Top Gun: Maverick

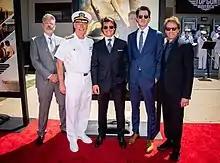
(From left) Christopher McQuarrie, Vice Admiral Kenneth R. Whitesell, Tom Cruise, Joseph Kosinski, and Jerry Bruckheimer at the premiere of the film on May 4, 2022

To create the illusion that the actors were piloting the jets during flying scenes, the producers paid the Navy $11,374 per flight hour for F/A-18E (single seat) and F/A-18F (dual seat) Super Hornets and pilots to fly them. For external shots, real Navy pilots flew the E version. For shots of the actors in flight, the F version was used with the actual pilot in the front seat. One F/A-18F was rigged with special cameras to film an actor in the back seat. Cruise designed a three-month "boot camp" to train the actors with flying roles to get them used to aerobatics and high g-forces, as well as build the spatial awareness they would need to operate the camera equipment. Some of the training was required by the Navy for passengers in tactical jets, including underwater evacuation. Barbaro said the cast endured aerobatics riding in the Extra 300L flown by Chuck Coleman, including right before flights in the F/A-18F, to ensure their bodies had the required tolerance. She also praised the female pilots she had worked with during the filming process, and commented that while the "military aviation community [is] progressive, there's no way that [sexism] doesn't still exist in little moments here and there. It's par for the course for women in historically male-dominated spaces. So I was glad we kept that in." The actors also had to learn lighting, cinematography, and editing to properly run the cameras, because, according to Bruckheimer "when they're up in the jet, they have to direct themselves, essentially."